Bungendore

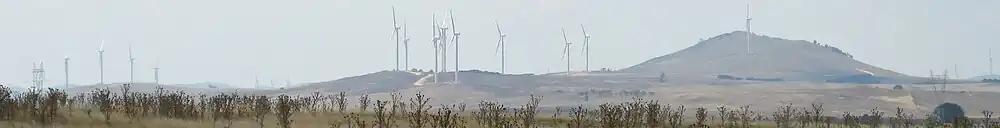
Capital Wind Farm, north of Bungendore

In 2008, following some community concerns the Capital Wind Farm was established north of Bungendore along Lake George.